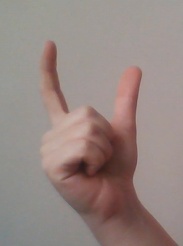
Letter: nun